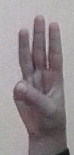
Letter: thaa